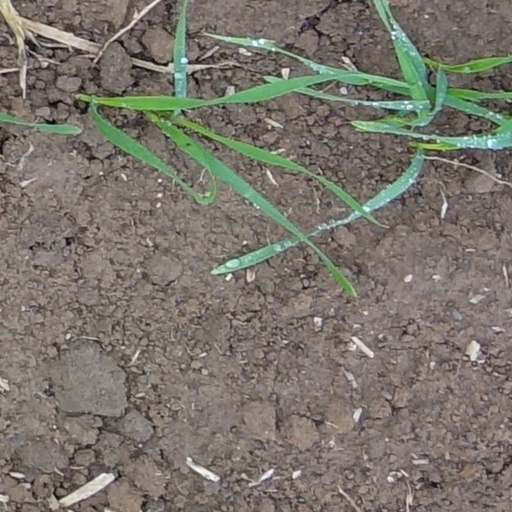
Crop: wheat